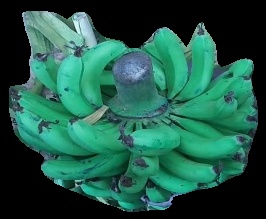
Variety: pachbale
Grade: grade3